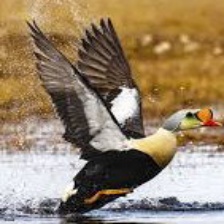
Species: KING EIDER
Scientific name: SOMATERIA SPECTABILIS
ImageNet parent category: drake